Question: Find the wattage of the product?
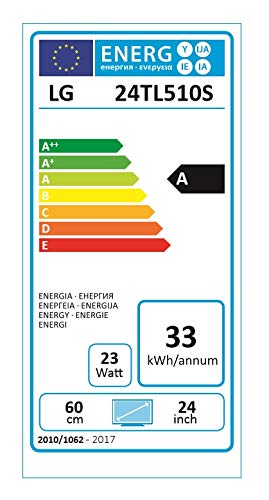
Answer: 23.0 watt